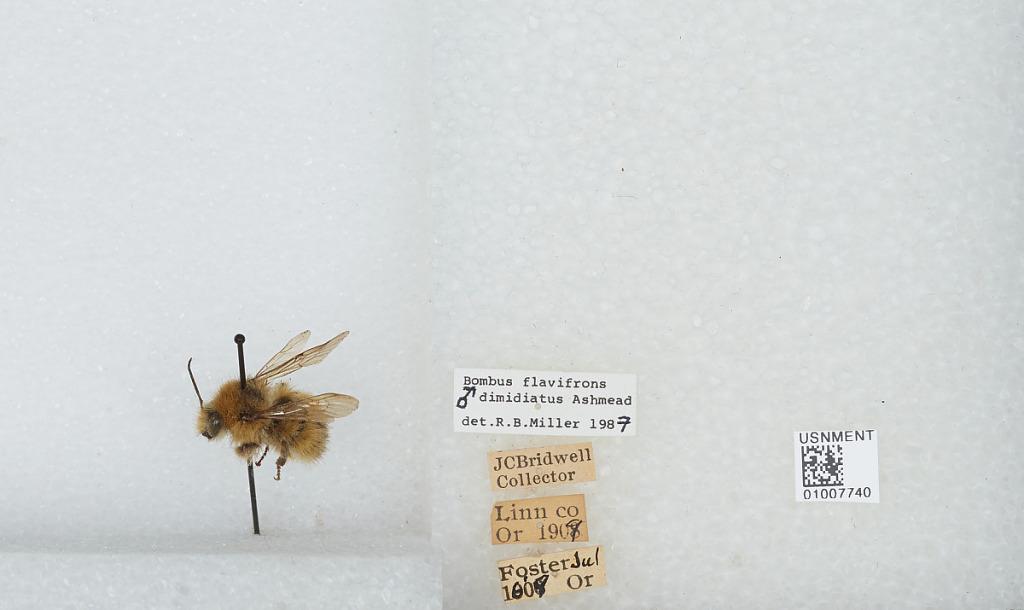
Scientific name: Bombus (Pyrobombus) flavifrons Cresson
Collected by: J. Bridwell
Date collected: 1909-7-16
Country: United States
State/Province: Oregon
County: Linn
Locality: Foster
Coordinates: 44.4103, -122.672
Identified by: Miller, R. B.